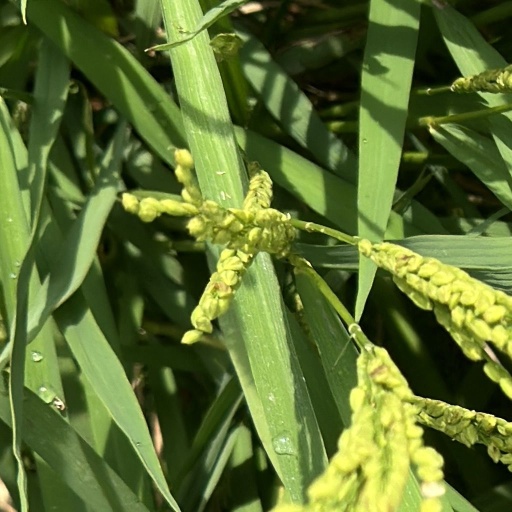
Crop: rice